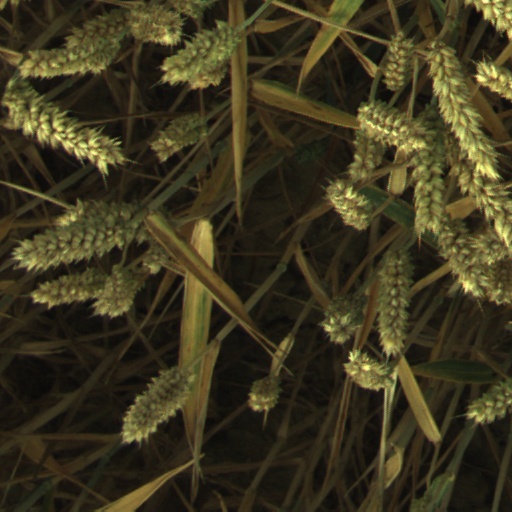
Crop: wheat